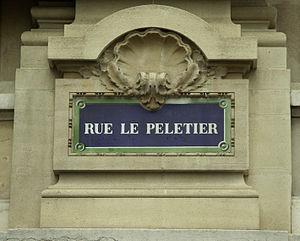
Plaque de nom de rue de Paris intégrée dans la décoration de la façade. Immeuble de la fin du 19e siècle.
Sous l'Ancien Régime, le prévôt des marchands de Paris, assisté de quatre échevins, s'occupait de l'approvisionnement de la ville, des travaux publics, de l'assiette des impôts et avait la juridiction sur le commerce fluvial. Il était élu tous les deux ans et son rôle se rapprochait de celui d'un maire de Paris.
Avant que les autorités ne décident du nom des rues de Paris, elles étaient désignées d'après les noms de leurs églises, de leurs monuments, des métiers qu'on y exerçait, de familles ou de personnages importants qui y habitaient, de leur population ou de toute autre caractéristique. Une même rue pouvait porter plusieurs noms, selon les particularités propres à ses différentes parties.
La rue Le Peletier est une rue du 9ᵉ arrondissement de Paris.